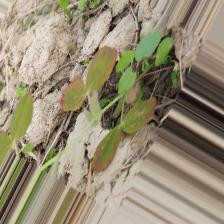
Label: Lentil Rust